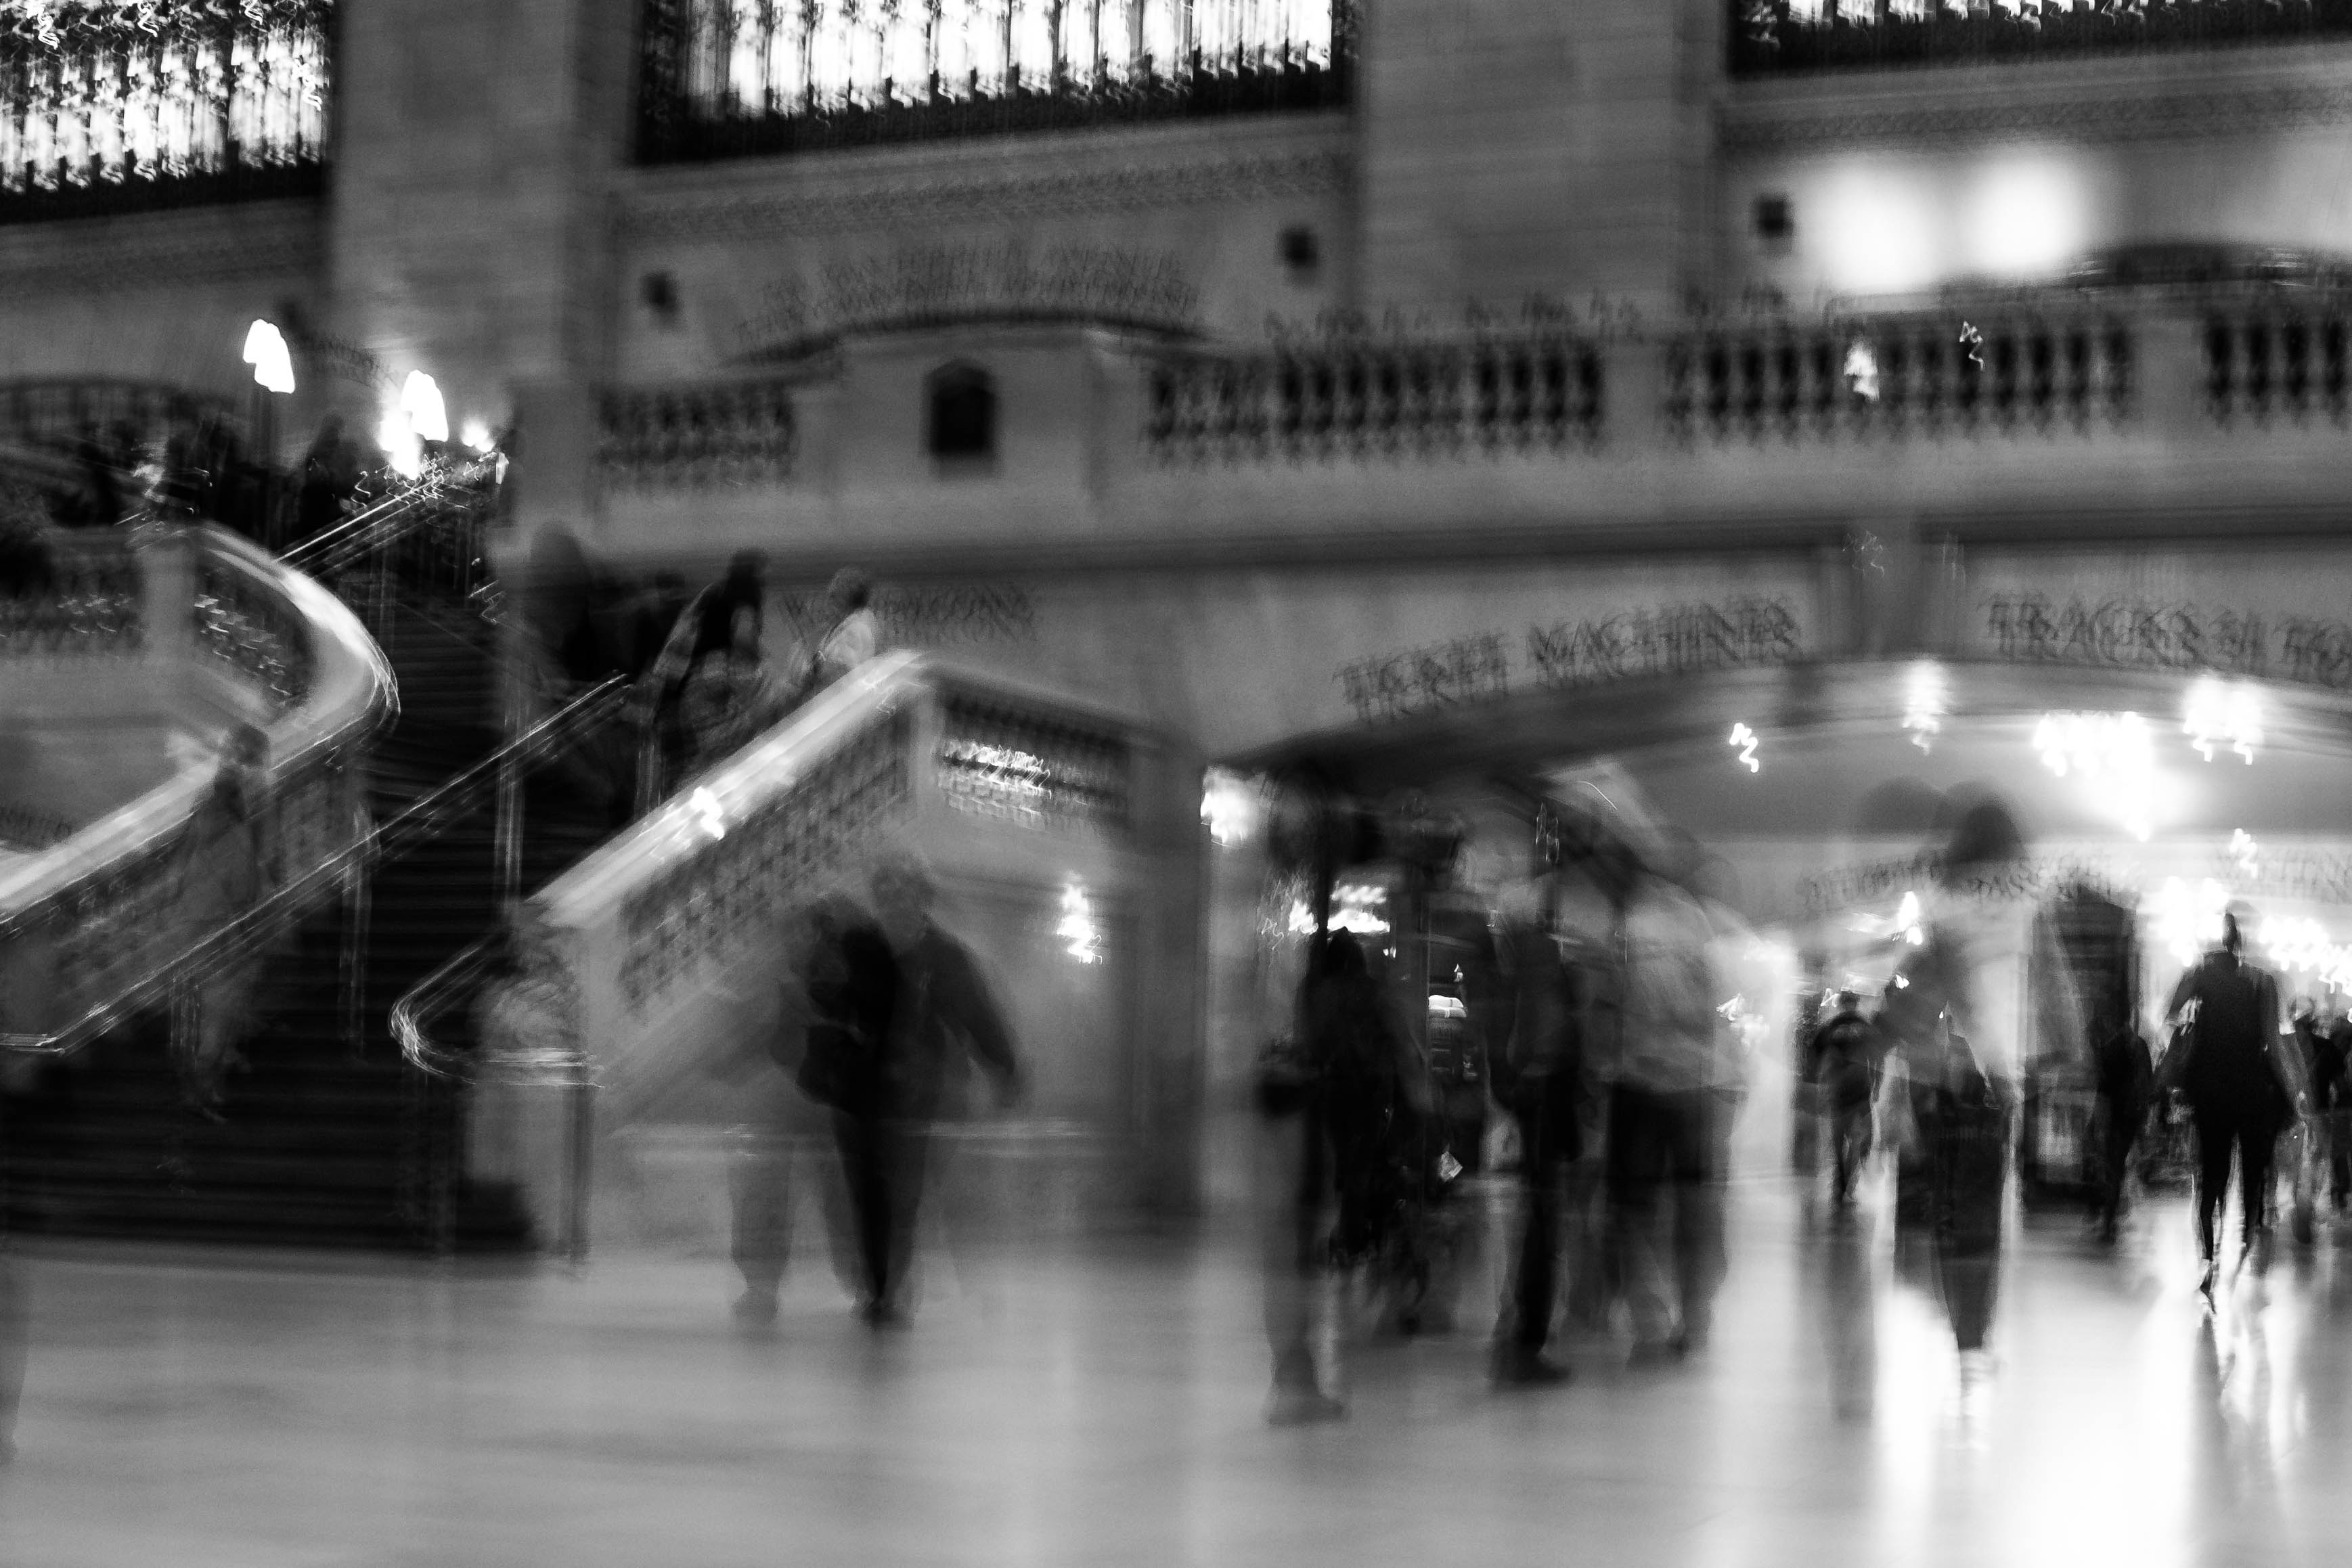
pedestrian, black and white, road, street, night, photography, crowd, black, monochrome, public transport, infrastructure, photograph, monochrome photography